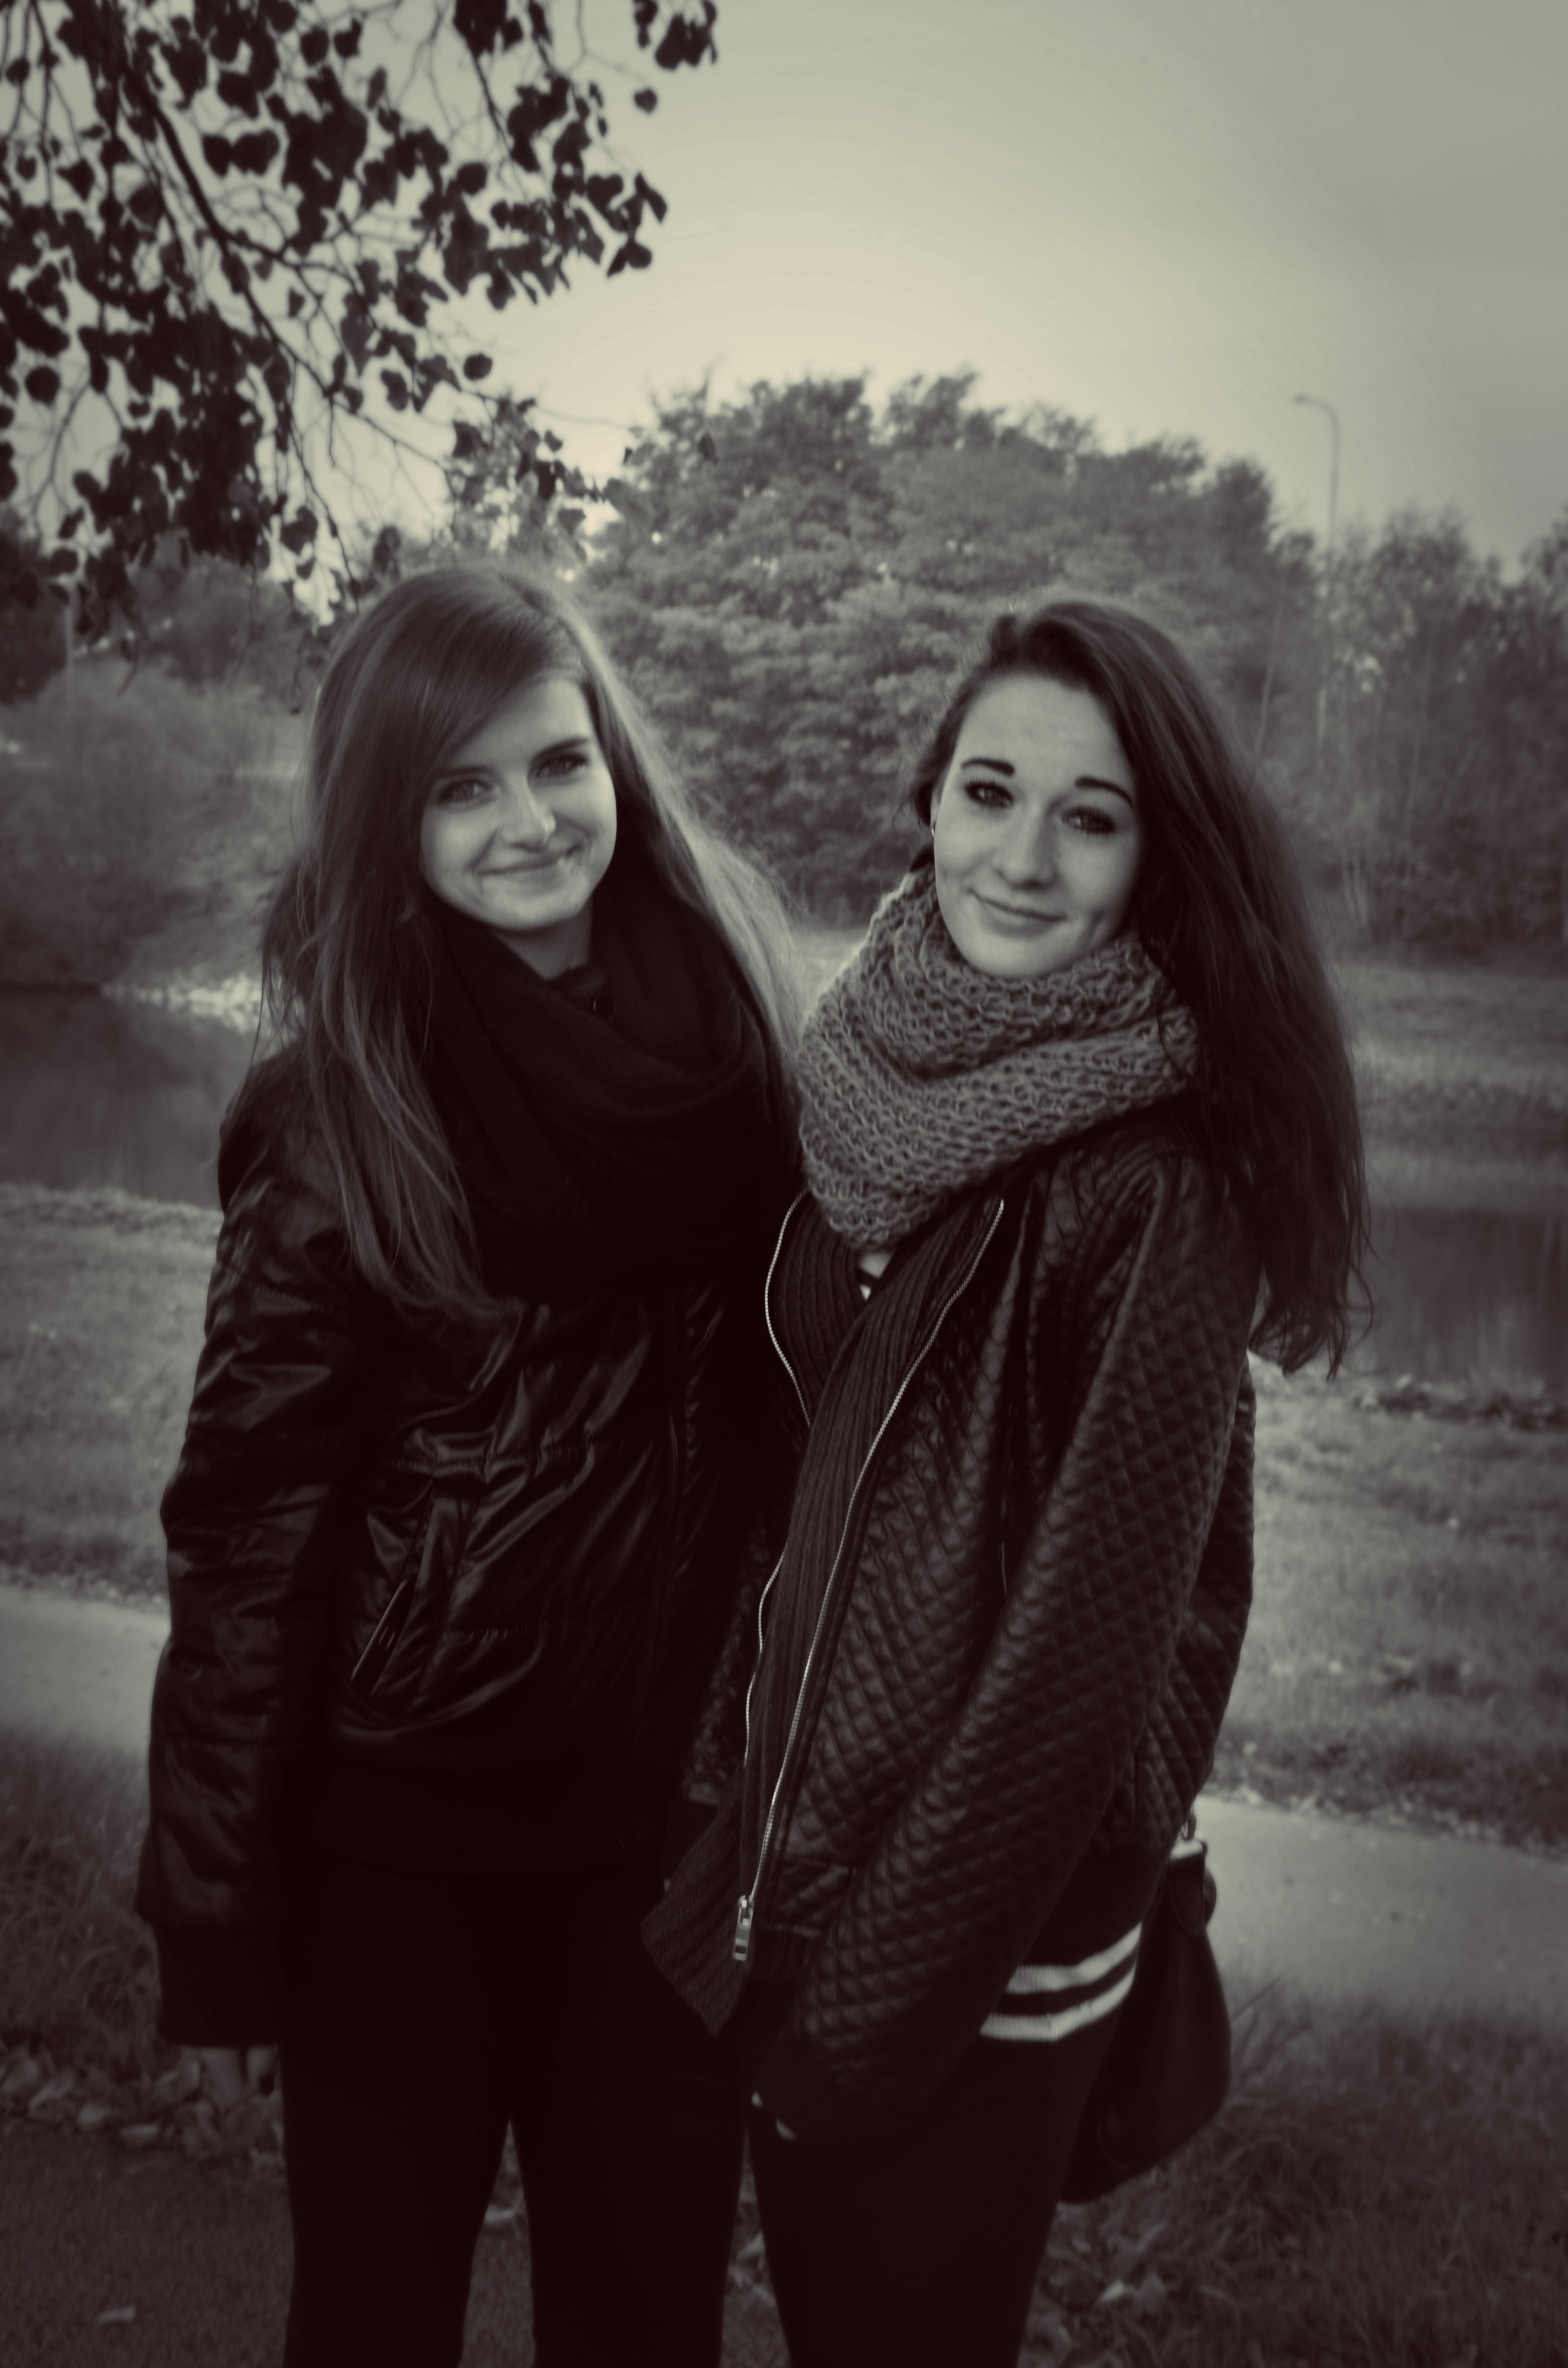
person, black and white, girl, white, photography, love, portrait, romance, darkness, black, monochrome, friends, photograph, beauty, image, emotion, interaction, photo shoot, monochrome photography, portrait photography, classmates